Pink film

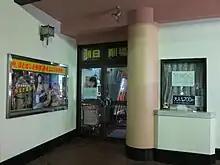
A pink film theater

Independent studios that release pink films include OP Eiga, Shintōhō Eiga, Kokuei and Xces. The phrase 'pink film' came into use after the major Toei began advertising some of its movies as 'porno' in 1971 and another major Nikkatsu switched to producing only "Roman Porno" films later that year.